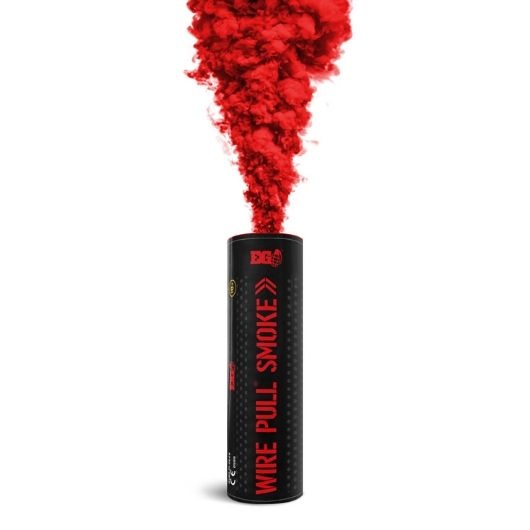
Enola Gaye Red Smoke - WP40
ENOLA GAYE red Wire Pull™ smoke grenades are the best pyrotechnic smoke effects available; with a steady 90 second red smoke output the WP40 is the best you can get for the price. Pull the ring sideways and ENOLA GAYEs military grade Wire Pull™ igniter will kick start the smoke grenade into a beautiful plume of red smoke. Our labelling is designed to be easy to read so the product is super easy to use. In Europe this smoke product is classed as a P1 pyrotechnic product which means you need no formal training to use it; you can use it off the shelf…easy. Technical Specifications Fuse Delay: Approx 2 seconds Effect: Red Smoke emitted from top of grenade Effect Duration: Approximately 100 Seconds** Effect Colour: Red / Pale Red Smoke Ignition Type: Enola Gaye Wire Pull™ Composition: Weight 40 grams Size: 38mm diameter x 130mm high
Brand: Enola Gaye
Category: Sporting Goods > Outdoor Recreation > Hunting & Shooting > Paintball > Paintball Grenades